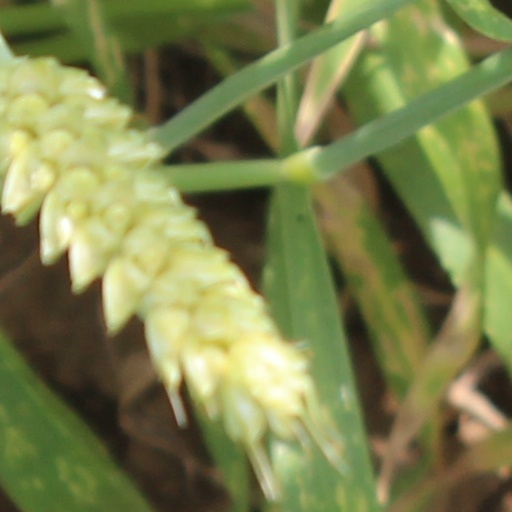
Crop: wheat